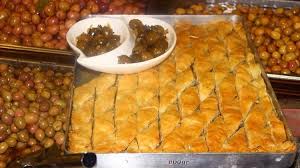
Yemek: baklava